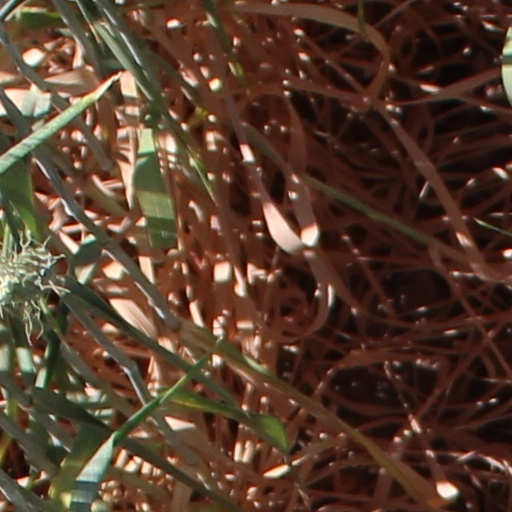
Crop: wheat